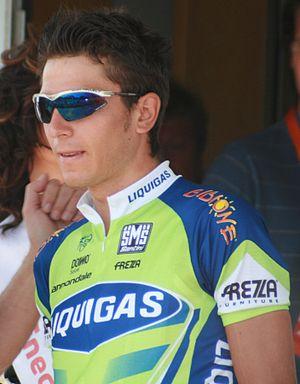
Enrico Franzoi, au départ de la cinquième étape de l'Eneco Tour 2008, à Ardooie
Enrico Franzoi est un coureur cycliste italien. Il est passé professionnel en 2005.